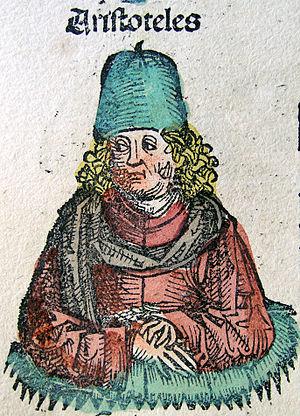
En physique, la masse est une grandeur physique positive intrinsèque d'un corps. En physique newtonienne, c'est une grandeur extensive, c'est-à-dire que la masse d'un corps formé de parties est la somme des masses de ces parties. Elle est conservative, c'est-à-dire qu'elle reste constante pour un système isolé n'échangeant pas de matière avec son environnement. Dans le cadre du modèle standard de la physique des particules, la masse des particules résulte de leur interaction avec le champ de Higgs.